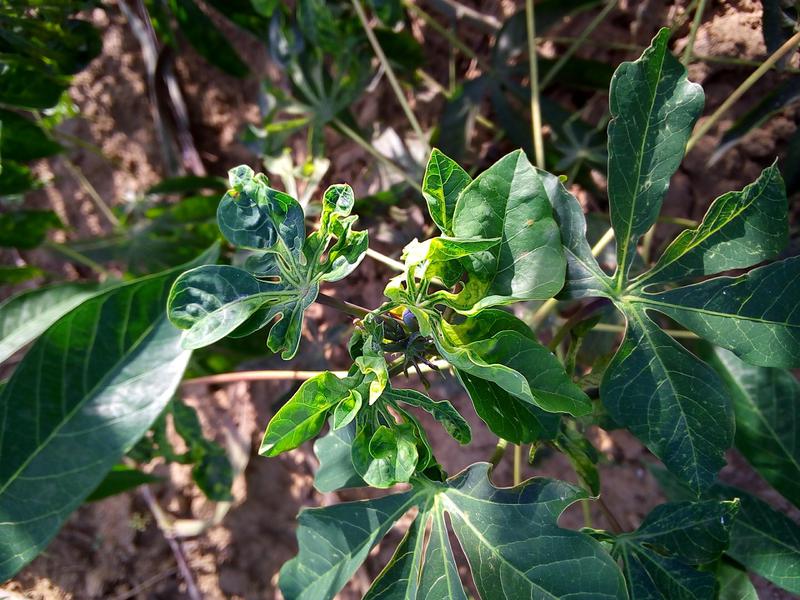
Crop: cassava
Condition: green_mottle